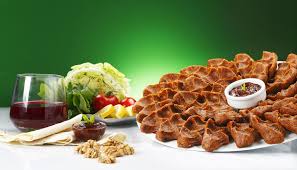
Yemek: cig_kofte